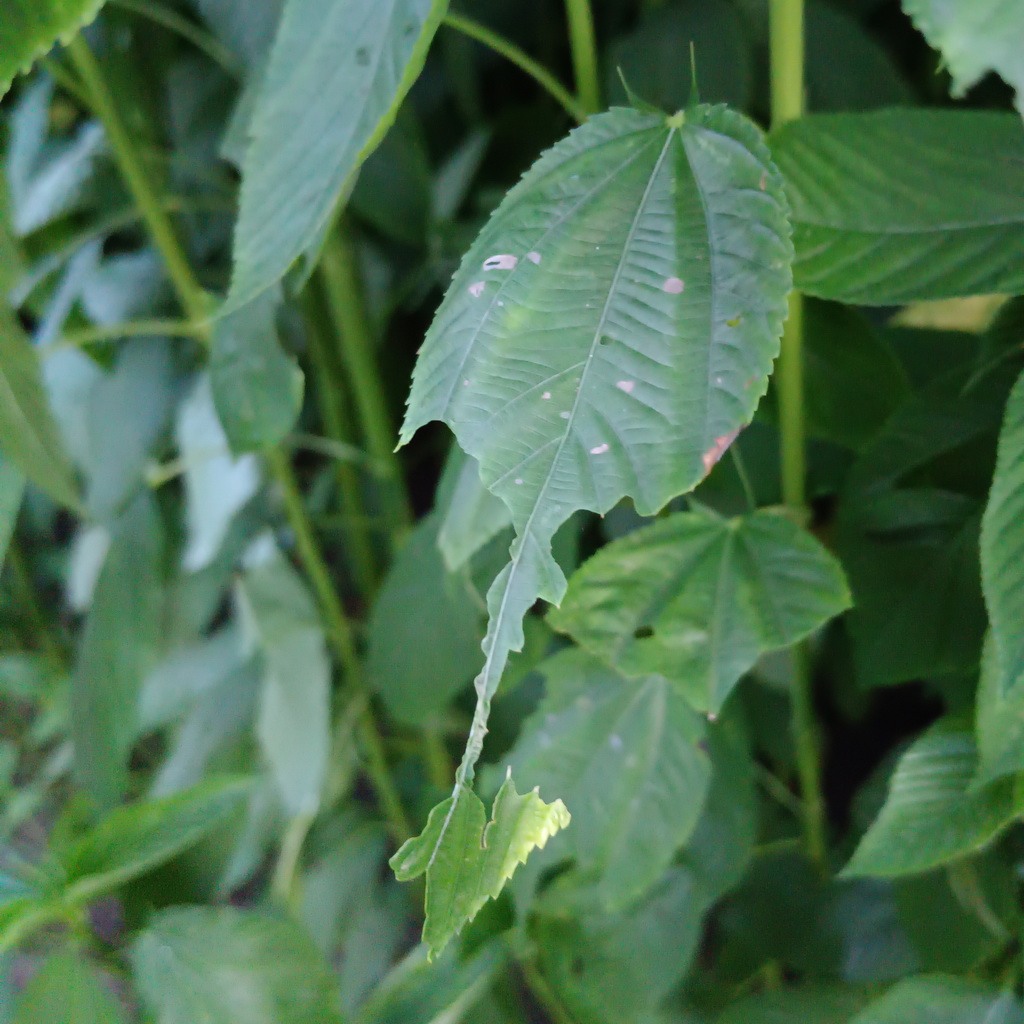
Label: Holed